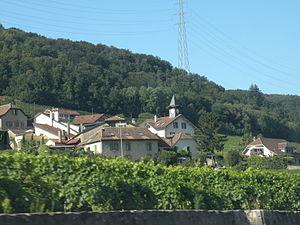
Le village de Vinzel, vu de la route du Vignoble.
La Côte est un vin d'appellation d'origine contrôlée provenant de la région viticole du canton de Vaud.
Vinzel est une commune suisse du canton de Vaud, située dans le district de Nyon ; elle fait partie de La Côte.